Echuca Wharf

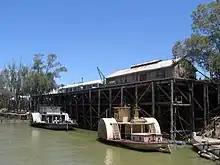
Echuca Wharf in 2008

Echuca Wharf is a historic timber wharf on the Murray River at Echuca in Victoria, Australia. The simultaneous construction of the wharf and the railway line between Echuca and Melbourne in 1864 saw the Port of Echuca become the second largest port in Victoria and opened access to Melbourne ports and markets for much of the Murray-Darling basin.